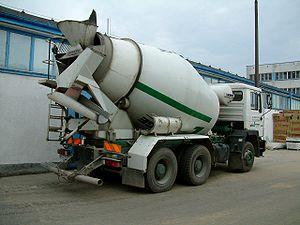
Une bétonnière est une machine servant à malaxer les différents constituants du mortier ou du béton. Le mot bétonneuse est parfois employé à la place de bétonnière, mais il s'agit d'un barbarisme.
Un camion malaxeur ou bétonnière portée, appelé communément camion toupie, désigne un malaxeur de béton monté sur un camion ou une remorque destiné à livrer un mélange de béton de ciment frais et homogène. Le camion est pour l'essentiel pourvu d'un réservoir rotatif en forme de toupie et incliné suivant un axe presque horizontal.